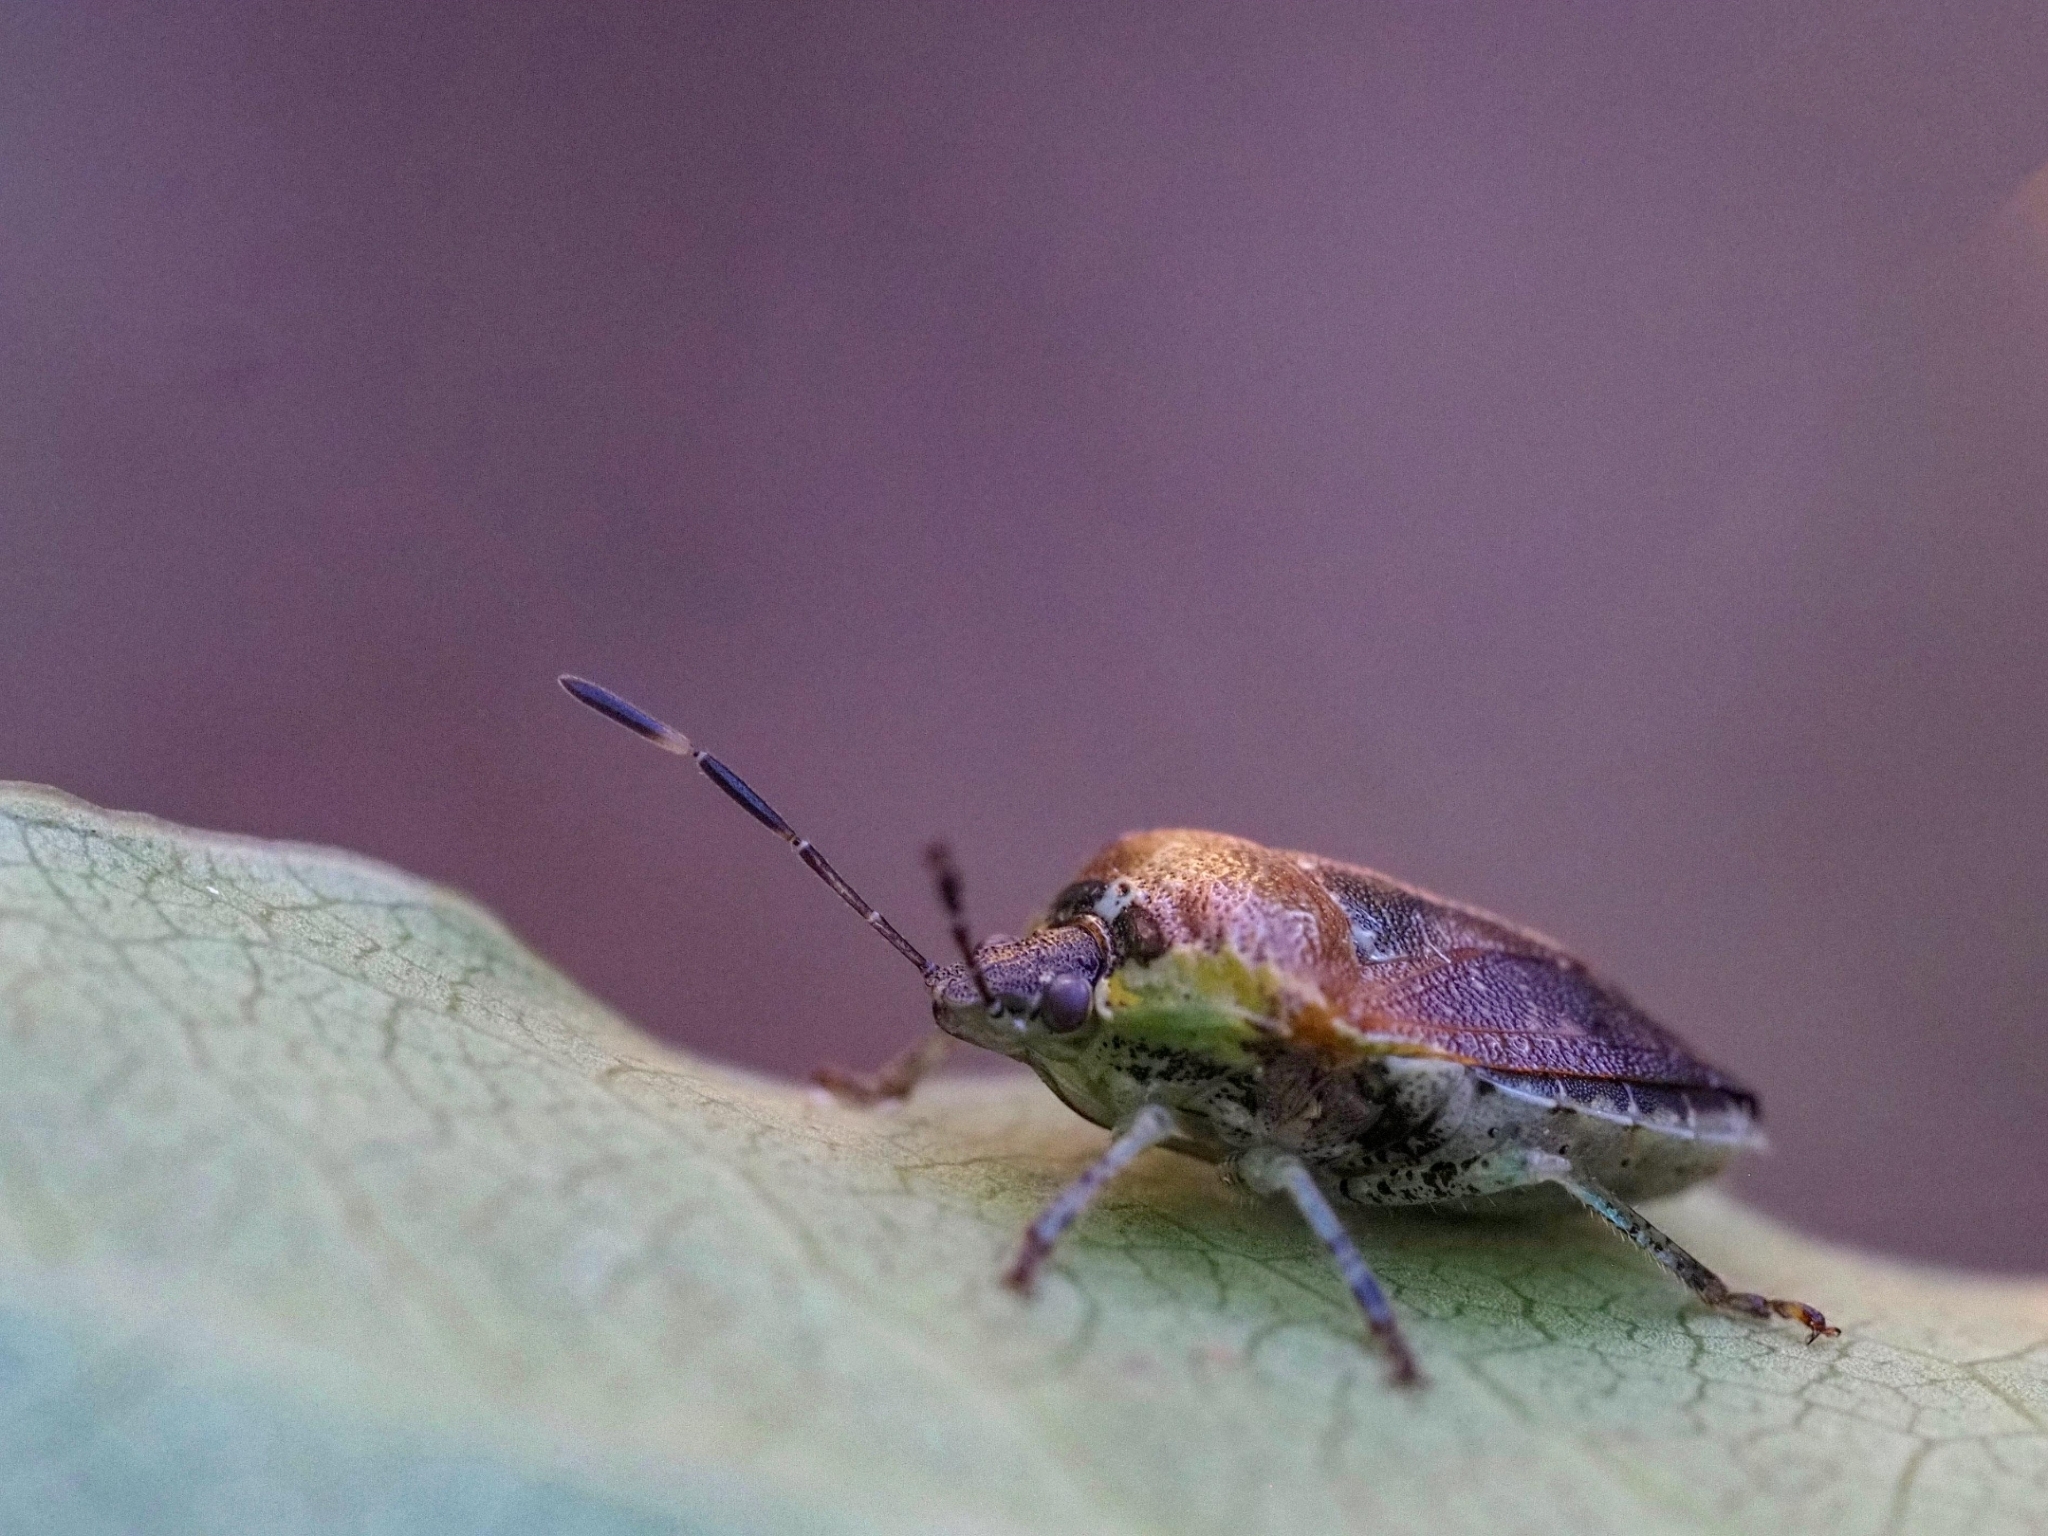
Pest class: stink_bug